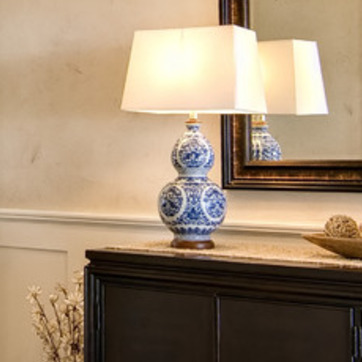
Material: ceramic